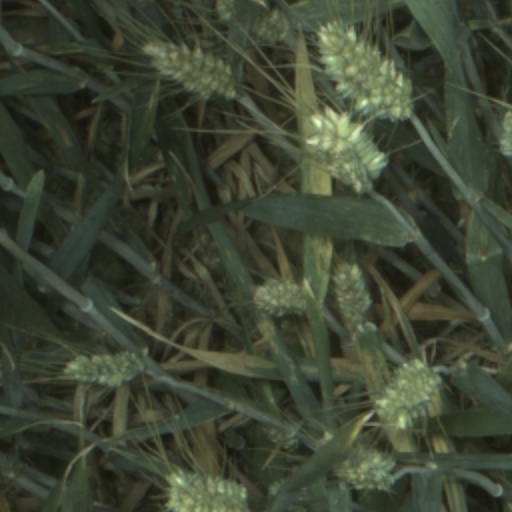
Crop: wheat